Varigotti

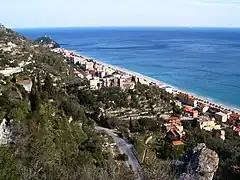
Varigotti.

Varigotti is a "frazione" (locality) of the "comune" of Finale Ligure, in Liguria, northern Italy.